Chain boat

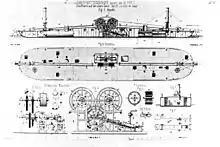
Blueprint of the French chain boat, "La Ville de Sens" (1850)

Chain boat navigation revolutionised inland shipping during the Industrial Revolution in the second half of the 19th century in Europe and superseded the hitherto commonplace haulage of barges by draught animals or people. The chain drive of these riverboats made optimal use of still relatively low-powered steam engines of that period. In addition, the boats were especially well suited to the difficult condition of river navigation that pertained at that time: many rivers were shallow or fast-flowing and effectively precluded the use of paddle steamers. As a result, chain boats were soon being used on many rivers across Europe. But by the first half of the 20th century they were increasingly threatened by competition from ever more powerful paddle steamers, something that was aided by the canalization of rivers.